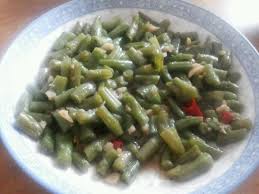
Label: trash